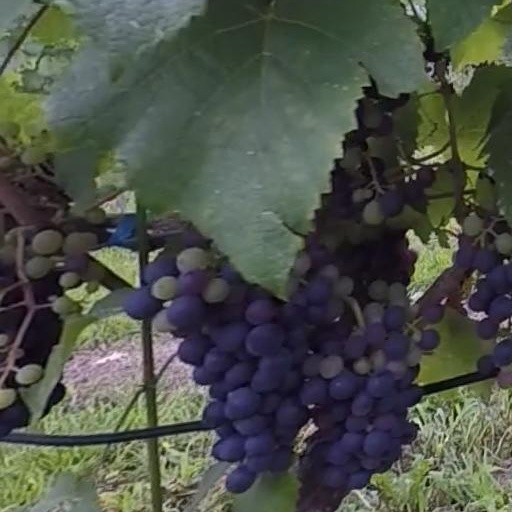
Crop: grape